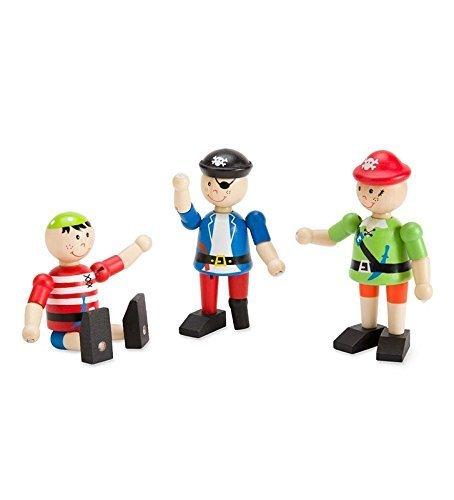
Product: Lindatoy Company Posable Wooden Pals, in Pirates Toy, Multicolor
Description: Set of three pirates.
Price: $6.16
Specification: ProductDimensions:5x2x4inches|ItemWeight:3.2ounces|ShippingWeight:3.2ounces(Viewshippingratesandpolicies)|ASIN:B013RET5UQ|Itemmodelnumber:867202PIR|Manufacturerrecommendedage:36months-7years